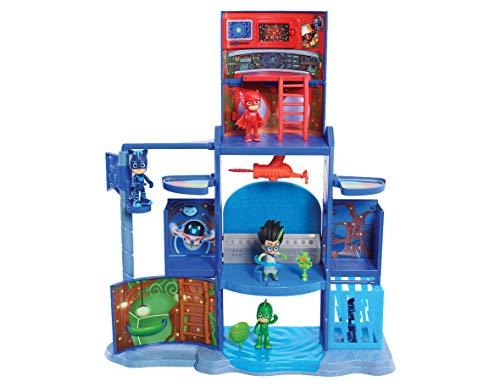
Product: PJ Masks Mission Control HQ
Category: Toys & Games | Toy Figures & Playsets | Playsets & Vehicles | Playsets
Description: The PJ MASKS transforming headquarters Playset is three levels of action packed fun kids will love recreating the adventures of their favorite nighttime heroes, the PJ MASKS this dynamic Playset starts out as the iconic PJ MASKS totem pole headquarters as seen in the show and then opens to reveal three levels of kid-powered features that will keep aspiring heroes entertained for hours.
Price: $29.99
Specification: ProductDimensions:6.5x16.5x17inches|ItemWeight:1.77pounds|ShippingWeight:4.41pounds(Viewshippingratesandpolicies)|ASIN:B07DHYSK53|Itemmodelnumber:24574|Manufacturerrecommendedage:3-10months|Batteries:2AAAbatteriesrequired.(included)